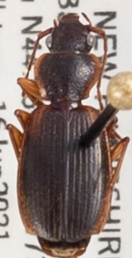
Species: Cymindis cribricollis
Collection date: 2021-06-16
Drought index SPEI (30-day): -2.09
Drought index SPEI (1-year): -1.13
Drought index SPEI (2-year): -0.8